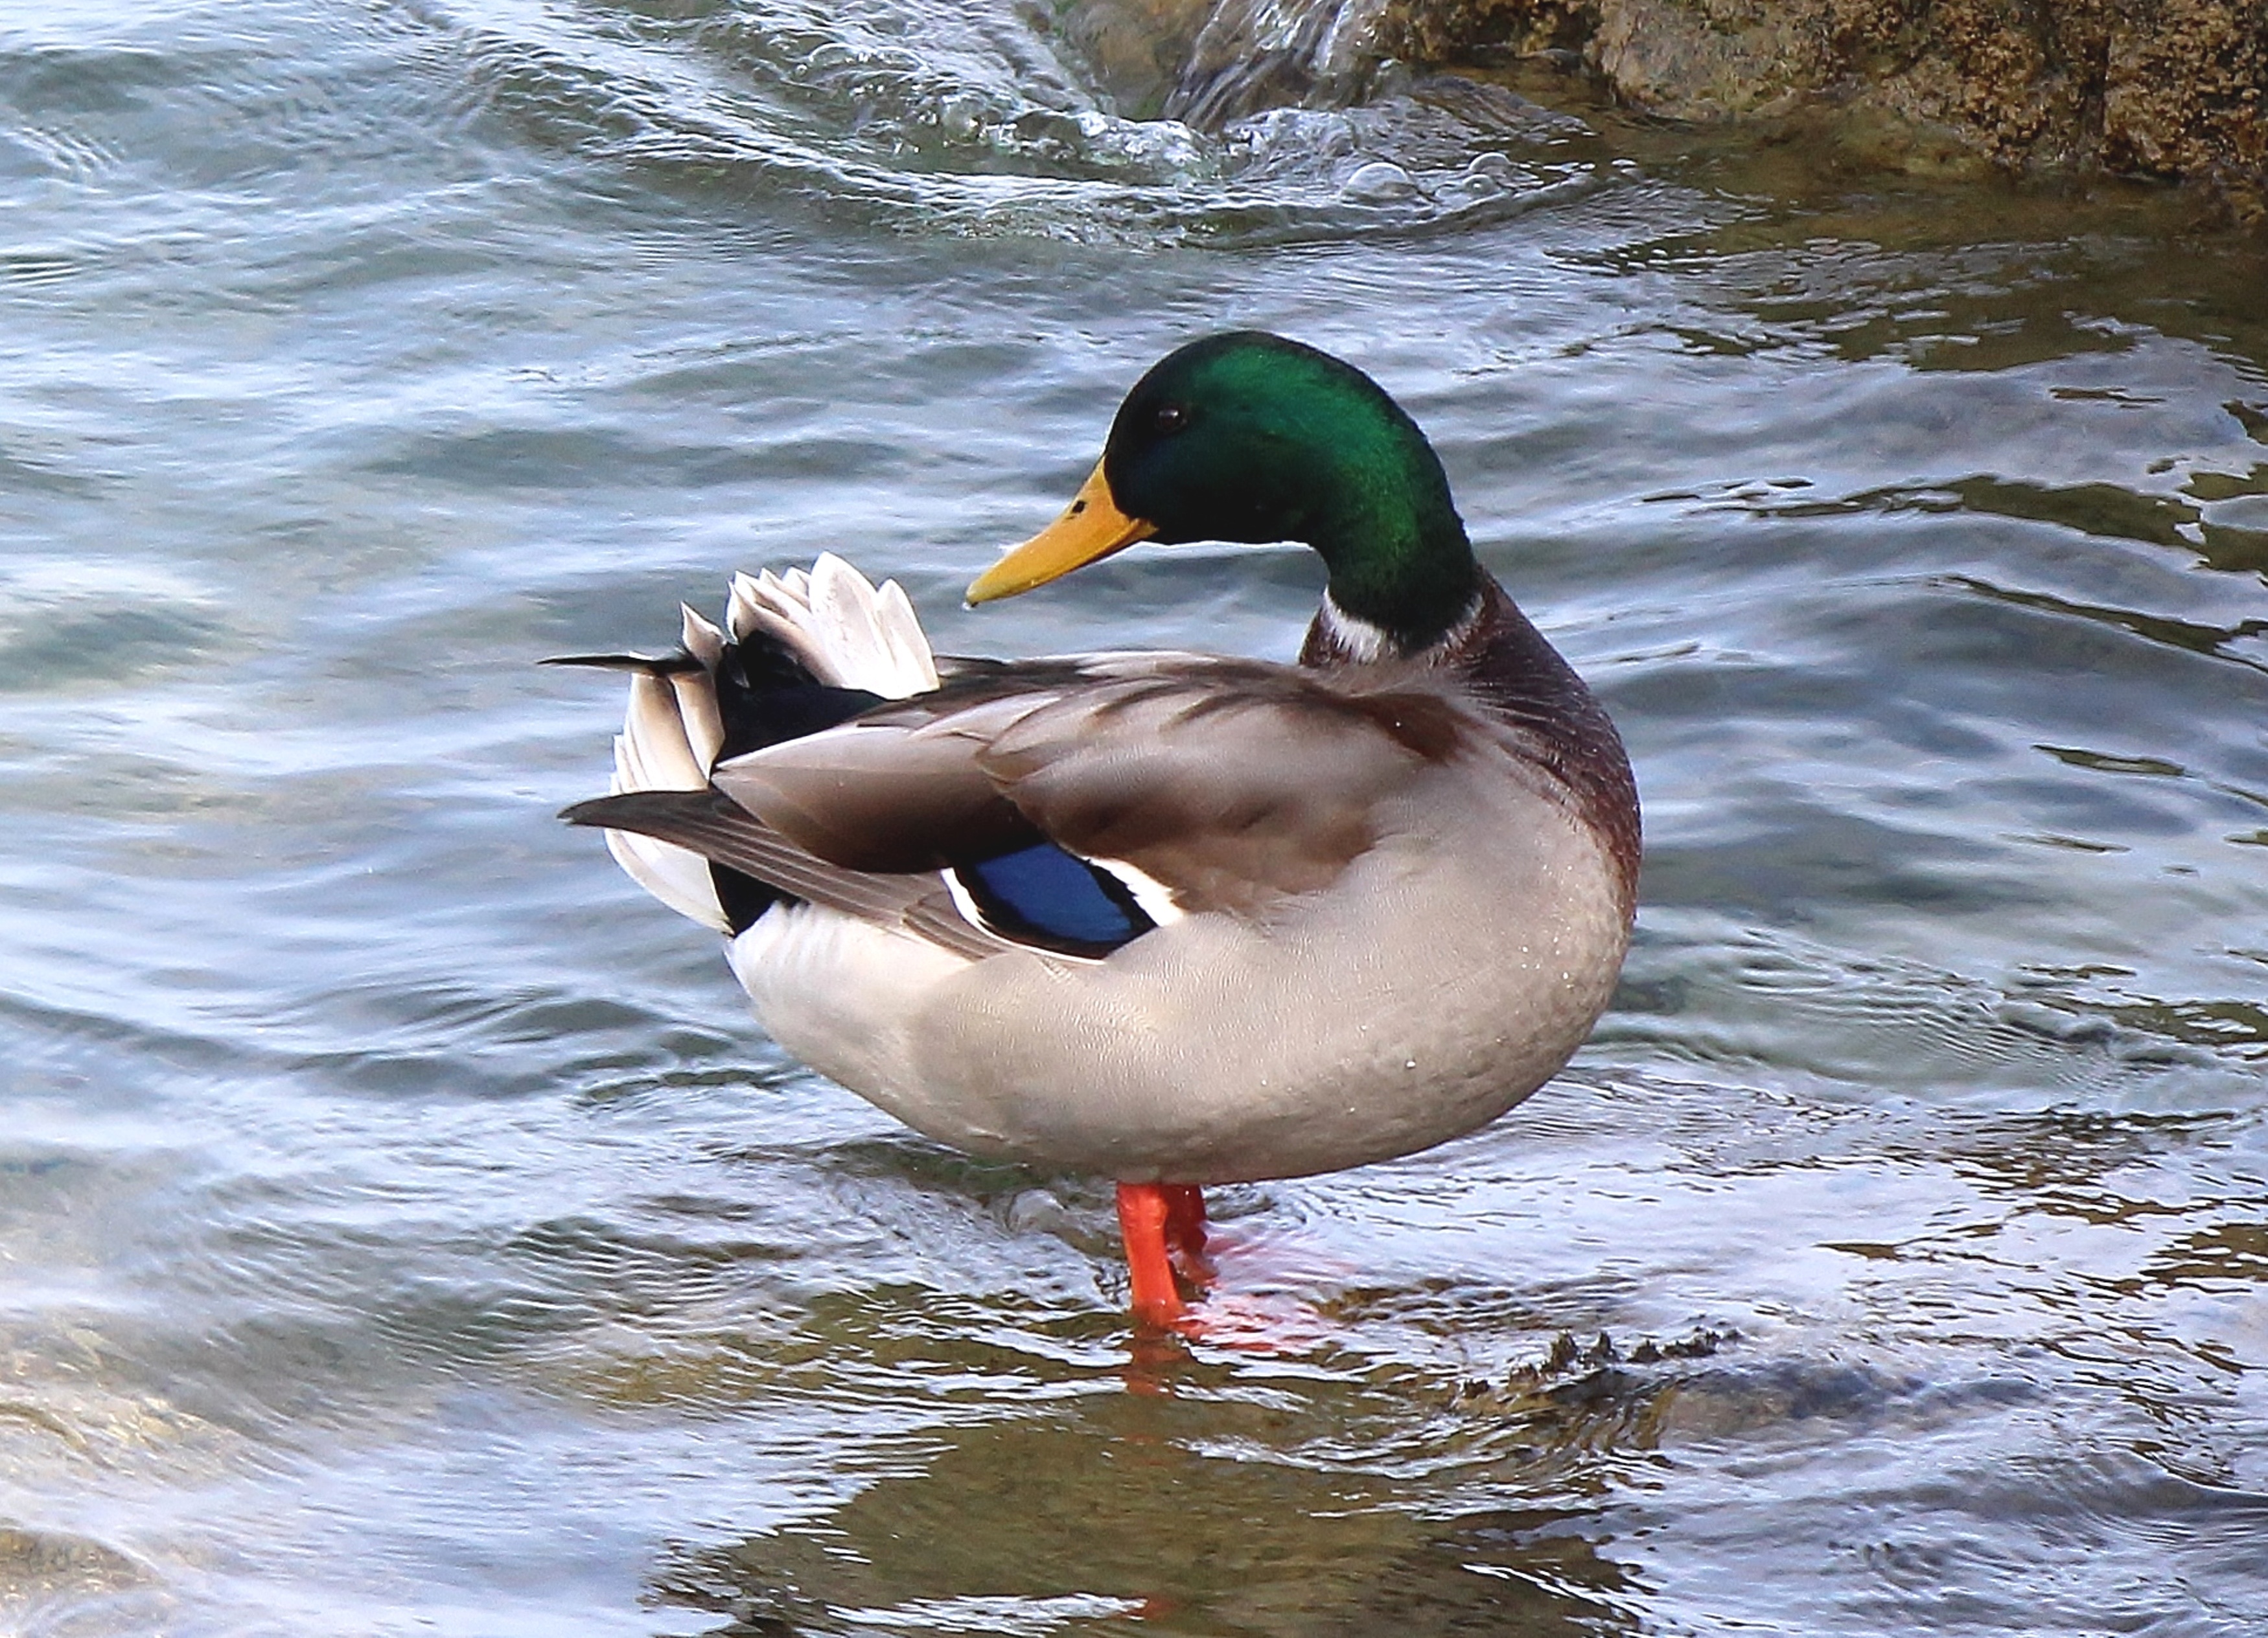
water, bird, lake, wildlife, beak, fauna, plumage, drake, duck, shallow, vertebrate, waterfowl, water bird, mallard, canard, mergus, ducks geese and swans, seaduck